Louis Blaylock

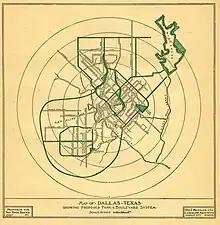
Kessler Map

The articles in order are: Article 1. Origin of the Plan; Article 2. Early Efforts at Civic Development; Article 3. Kessler Plan for All of the City; Article 4. The Trinity River Levee Plan; Article 5. Belt Line Railway Proposal; Article 6. Pacific Avenue Track Removal; Article 7. Street Widening and Extension; Article 8. The Supplemental Plan of 1920; As Implemented over 15 years; Article 9. The Central Avenue Boulevard; Article 10. Lamar Street Trafficway; Article 11. St. Paul Street Improvements; Article 12. The Cadiz-Williams Proposal; Article 13. Downtown Street Extensions; Article 14. Oak Cliff Trafficways; Article 15. Beauty to Follow Utility; Article 16. Cooperation in Suburban Development; Article 17. Park and Parkway Plans; Article 18. Large vs. Small Parks; Article 19. Playgrounds Considered; Article 20. Inner and Outer Boulevards; Article 21. The Mill Creek Parkway; Article 22. Outer Parkway and White Rock Plans; Article 23. Financing the Plan.